Lordship Lane, Southwark

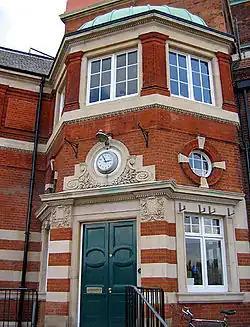
Dulwich Library.

The architecturally meritorious Dulwich Library, which opened on 24 November 1897, is on the lane. Lordship Lane is also home of the unusual listed building, the so-called "Concrete House".